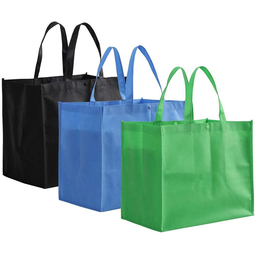
Label: plastic